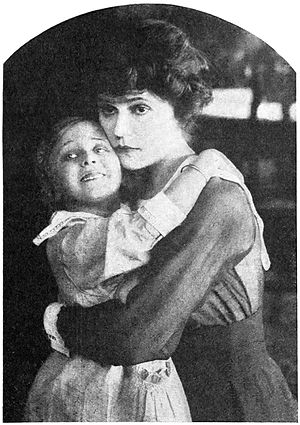
Jane Eyre / Inspiration
Alice Brady som Jane Eyre (1918).
Jane Eyre er en roman fra 1847 af den engelske forfatter Charlotte Brontë. Af frygt for anmeldernes diskriminering, udgav hun den først under det mandlige pseudonym Currer Bell. Den blev en succes med et ry for at være "dristig", og udkom i løbet af kort tid i flere oplag; og da rygterne om forfatterens identitet blev ret underlige, dristede Brontë sig til at stå frem.